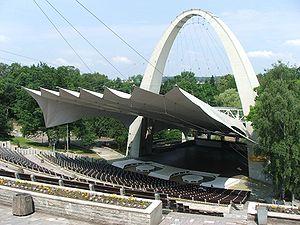
Szczecin [ˈʂt͡ʃɛt͡ɕin] est la septième plus grande ville de Pologne, le chef-lieu de la voïvodie de Poméranie-Occidentale ainsi que la troisième plus grande ville portuaire de ce pays.